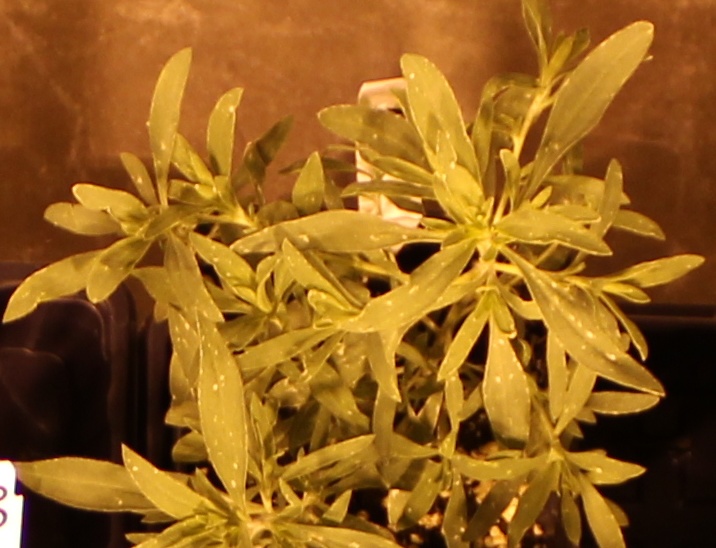
Label: Kochia